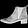
Label: Ankle boot